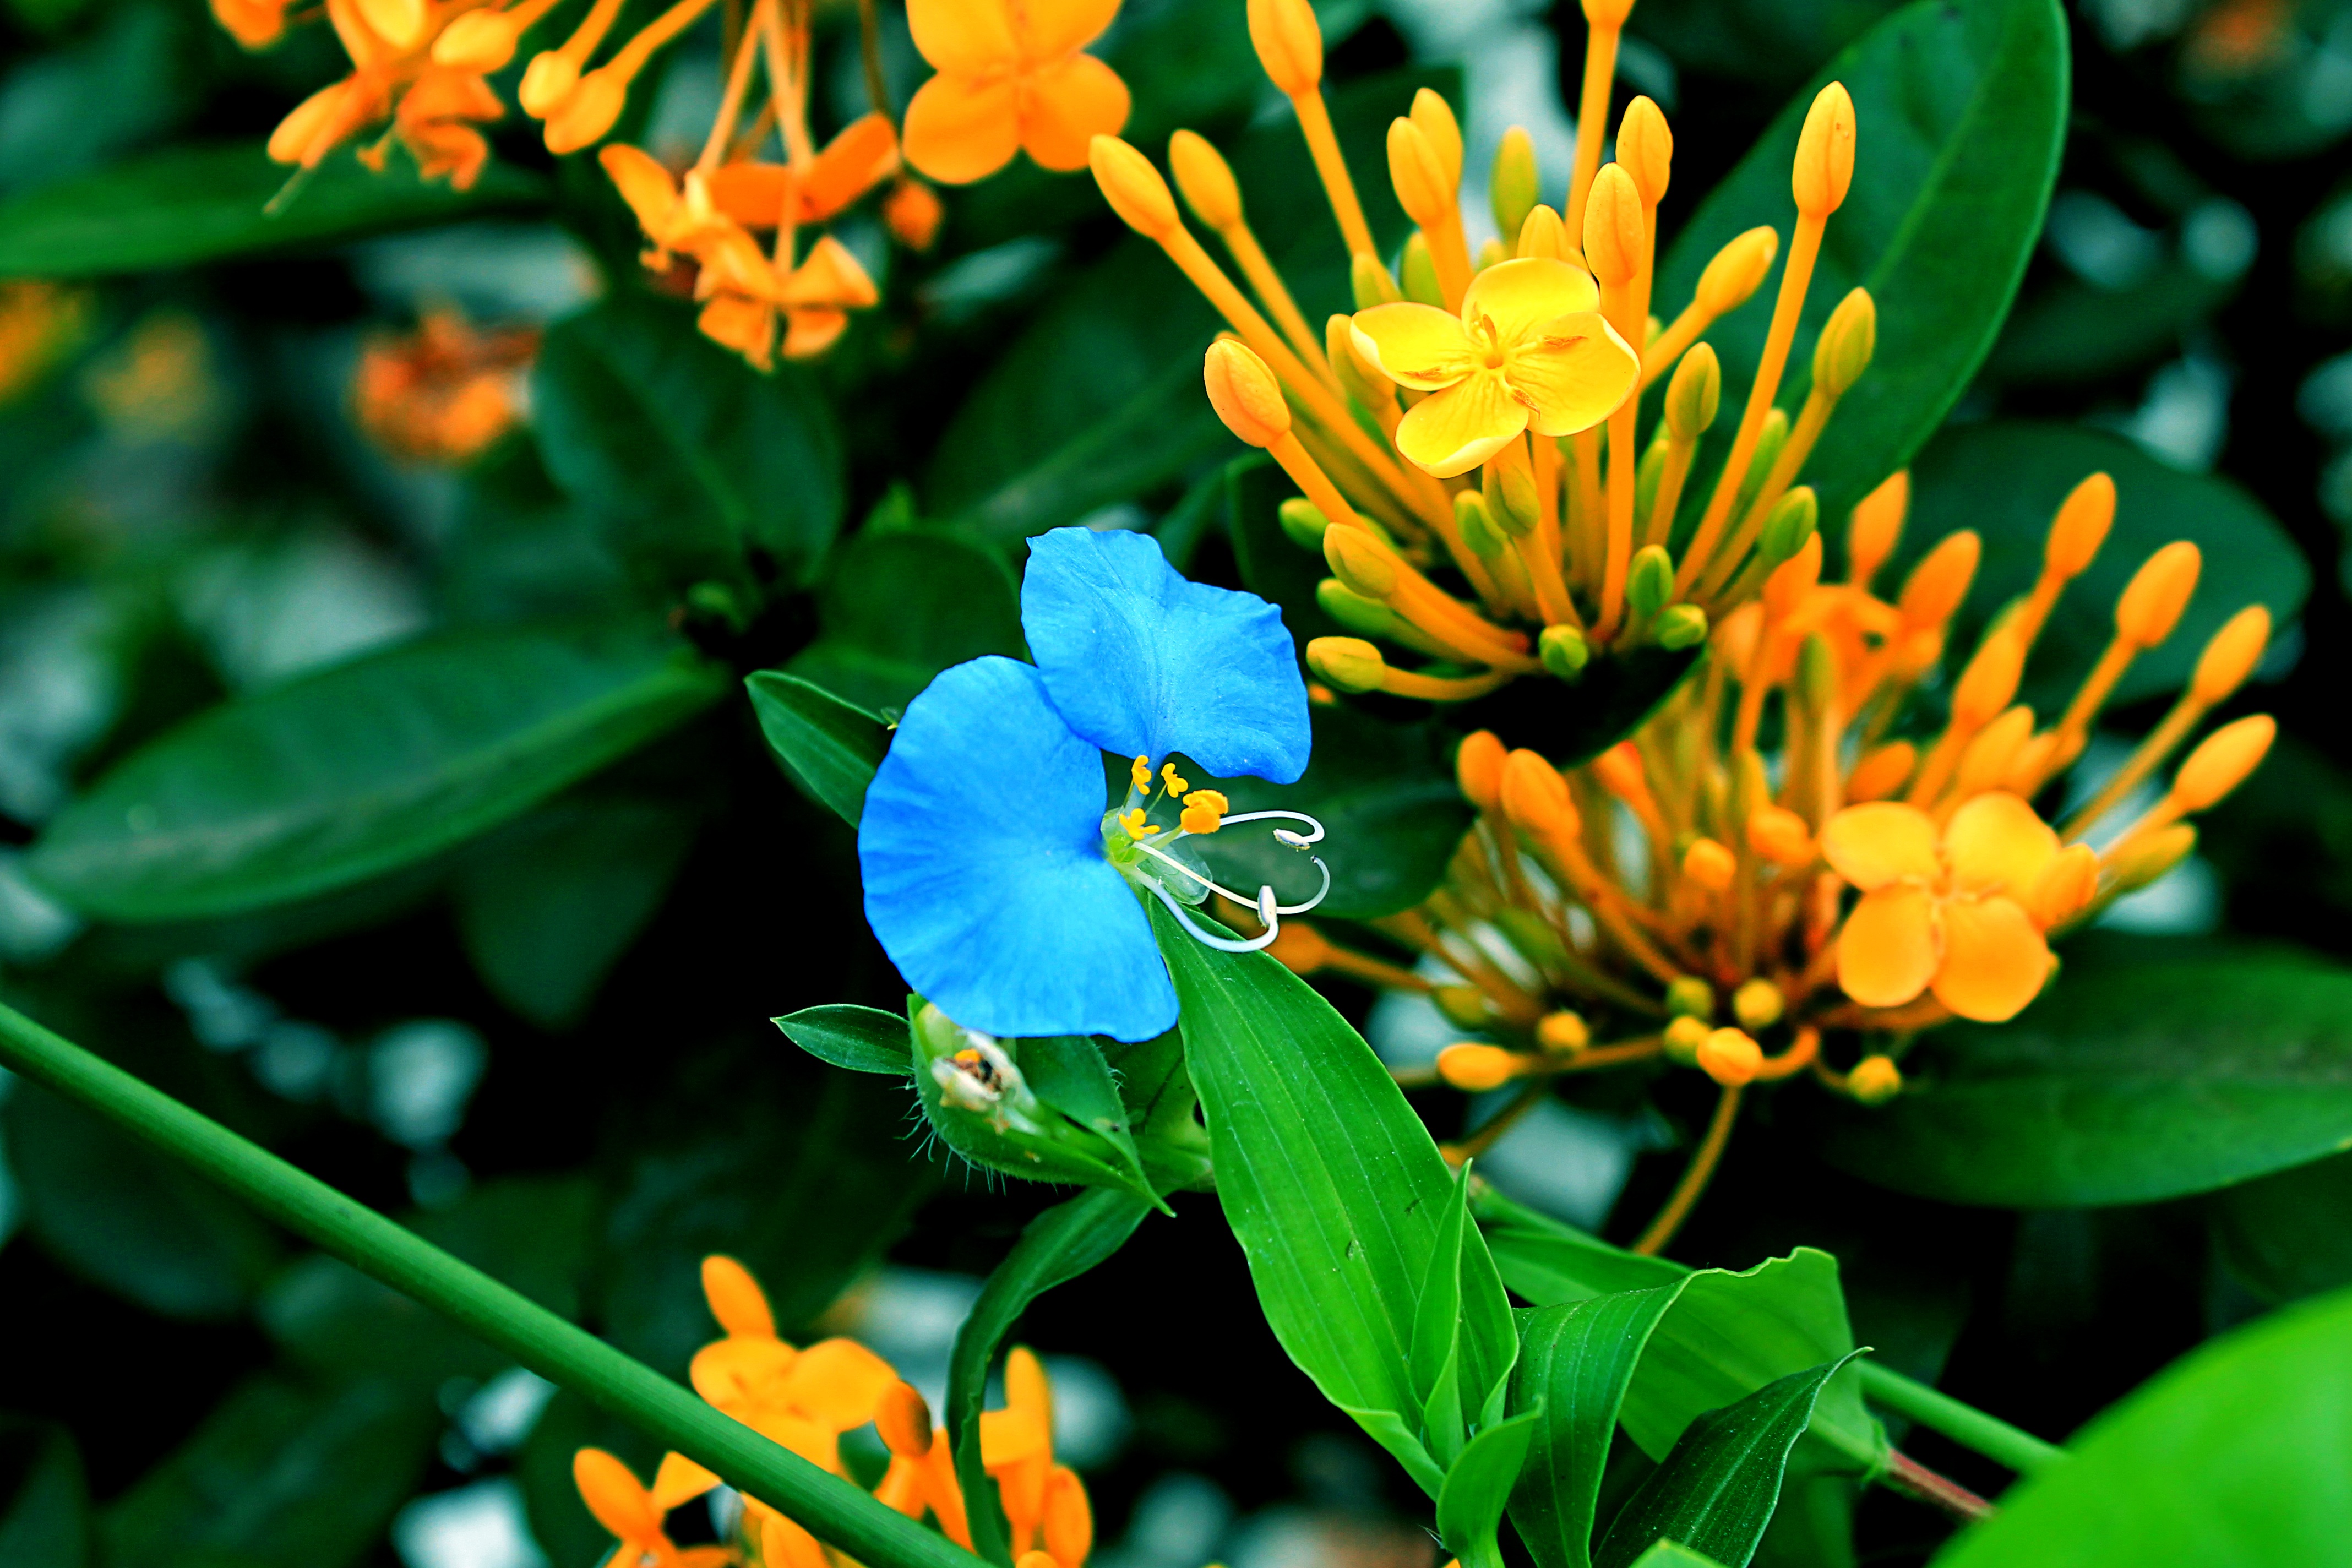
nature, blossom, plant, leaf, flower, green, botany, yellow, garden, flora, fauna, blue flower, wildflower, weed, shrub, macro photography, flowering plant, land plant, flower asia douro